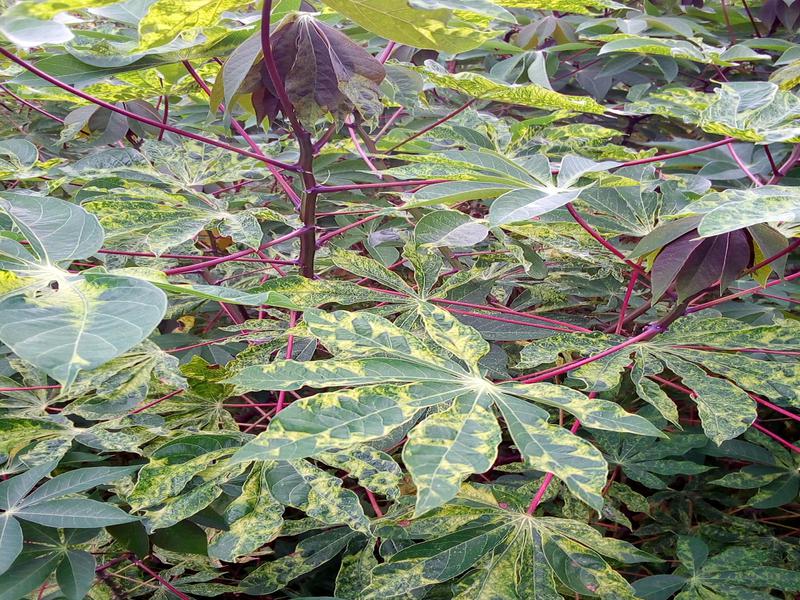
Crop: cassava
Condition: mosaic_disease